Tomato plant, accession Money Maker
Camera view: vertical (180 deg); turntable rotation: 300 degrees
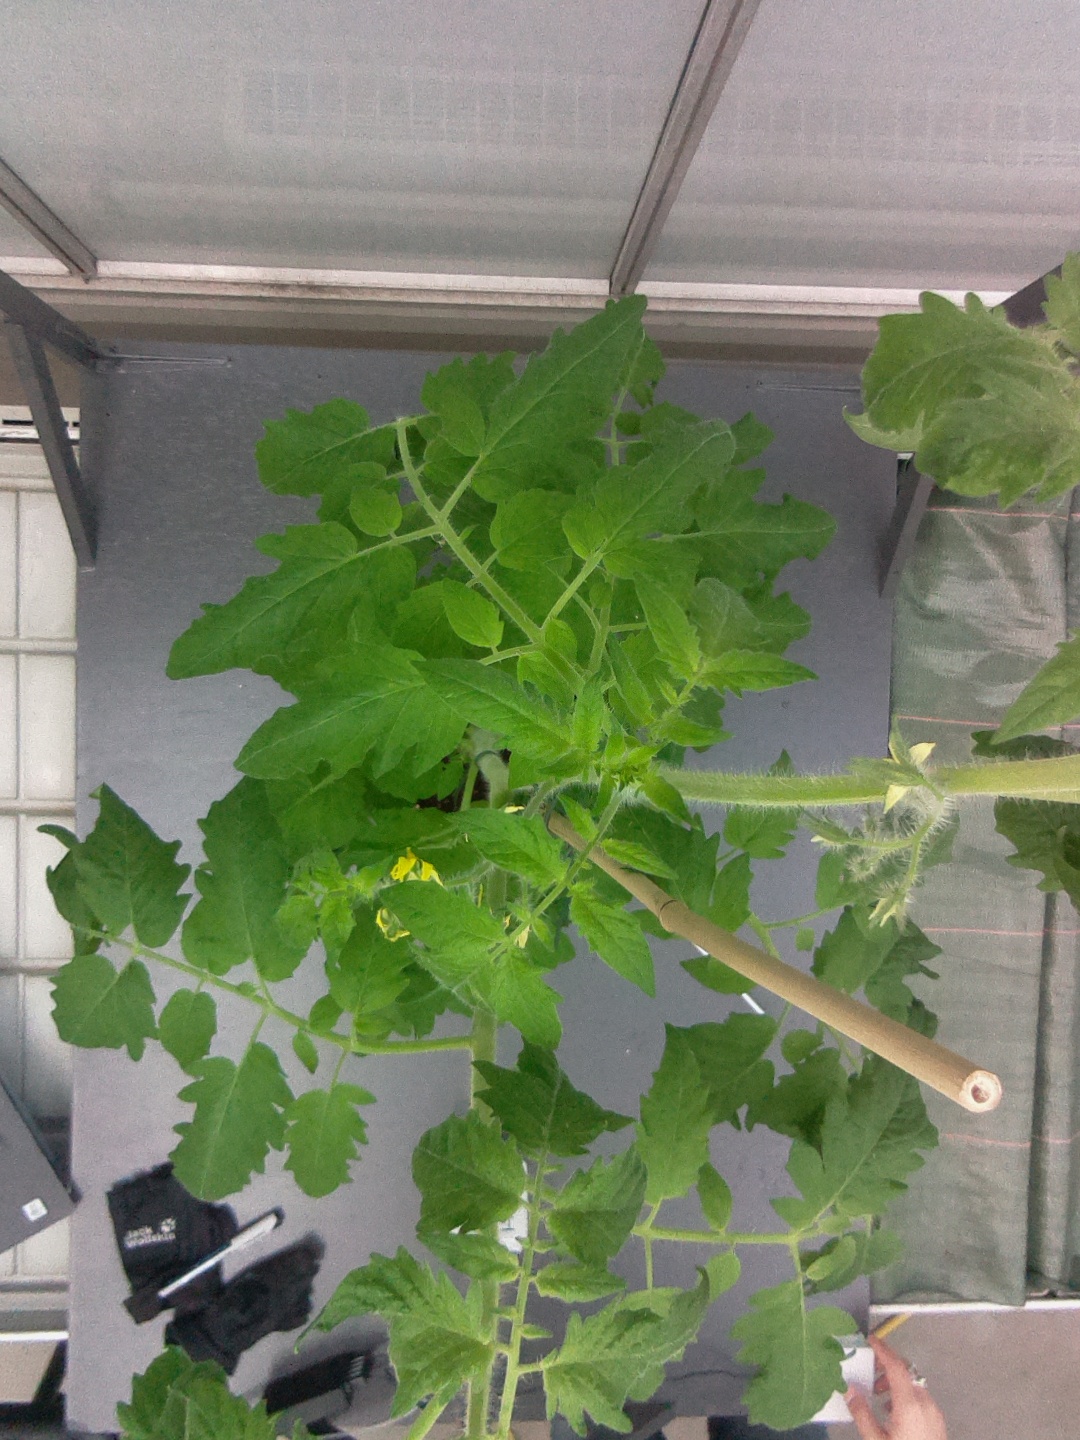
BBCH growth stage 61: 10%-20% of flowers open